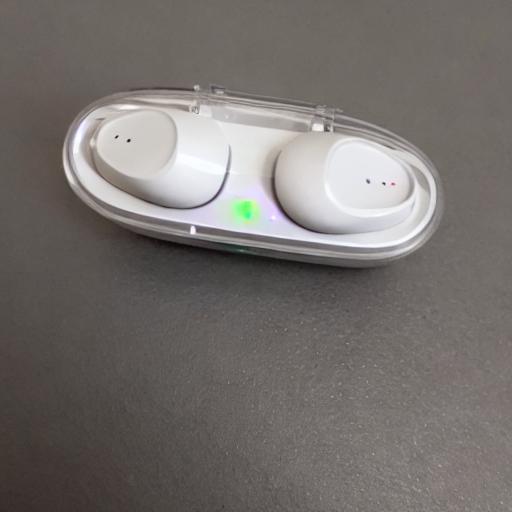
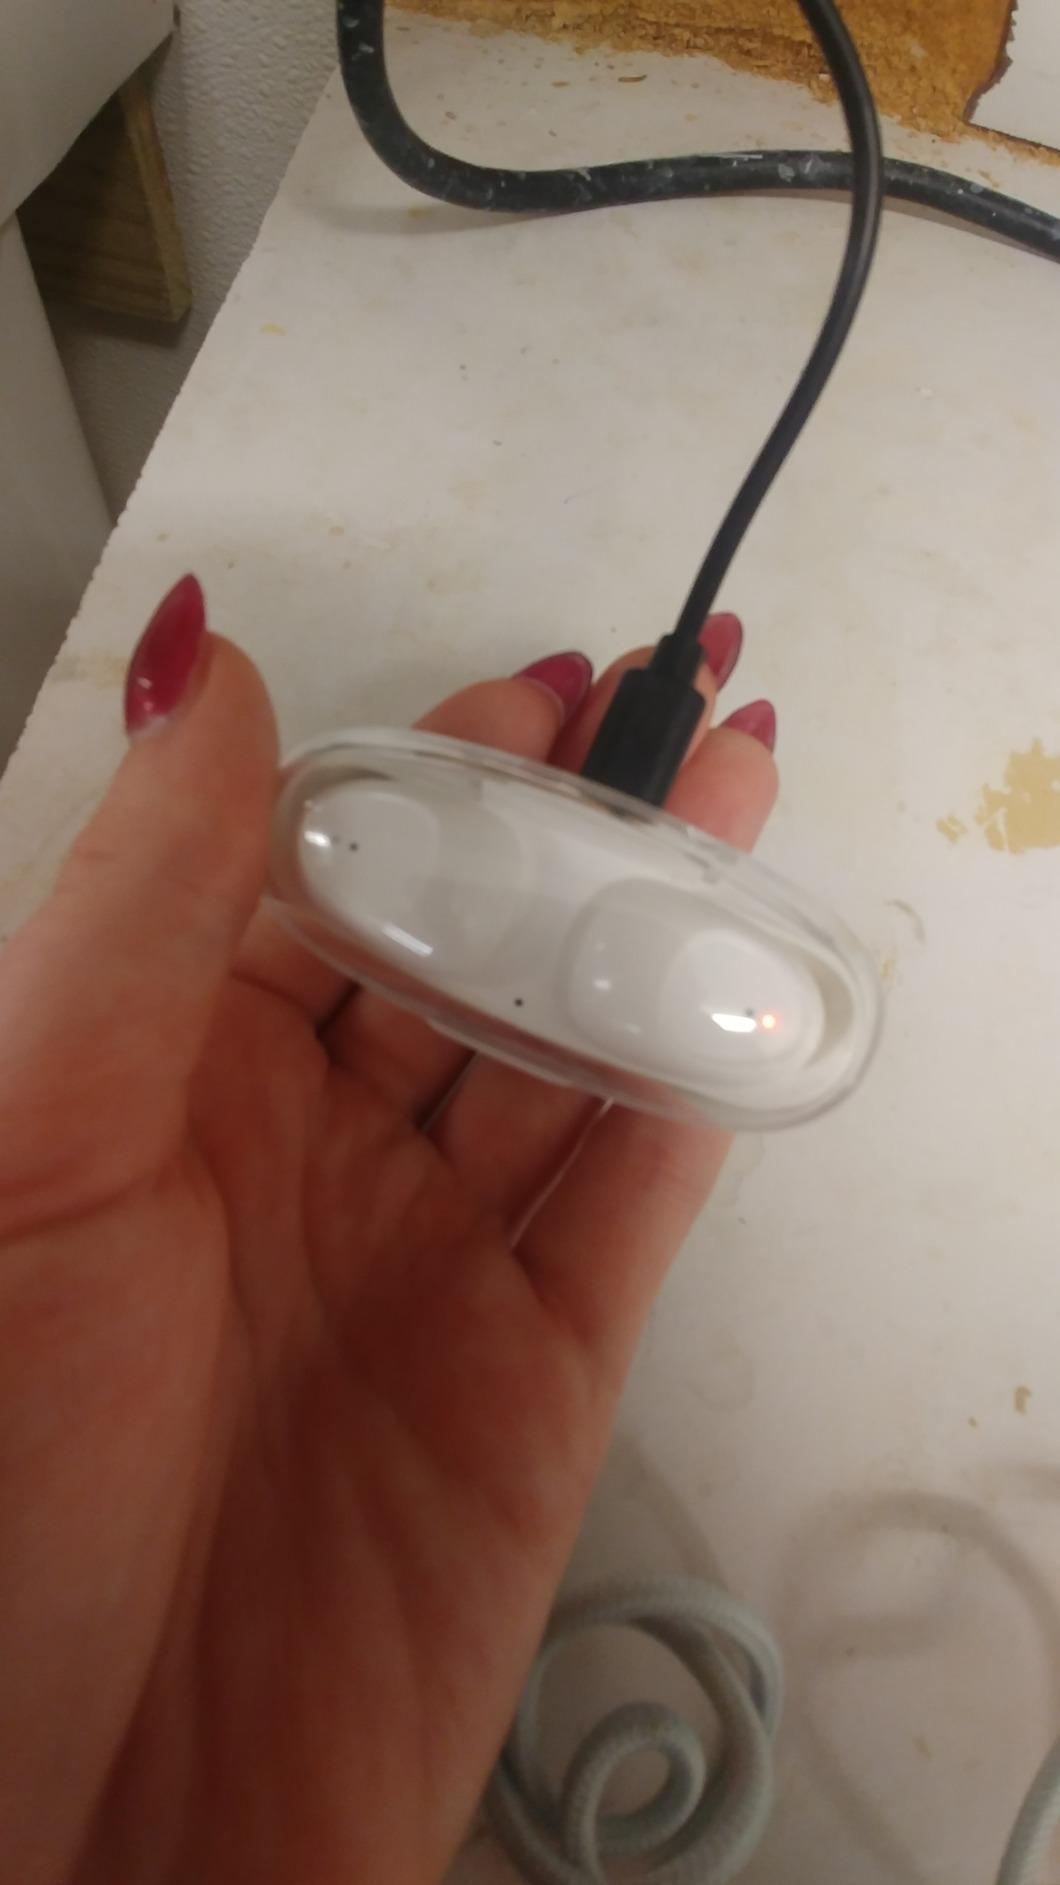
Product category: earbuds
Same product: no